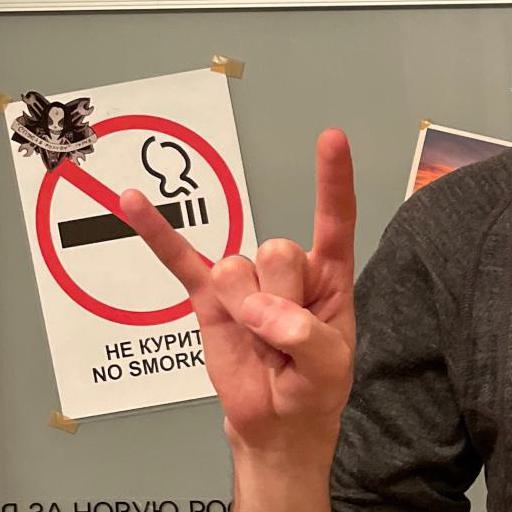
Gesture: rock